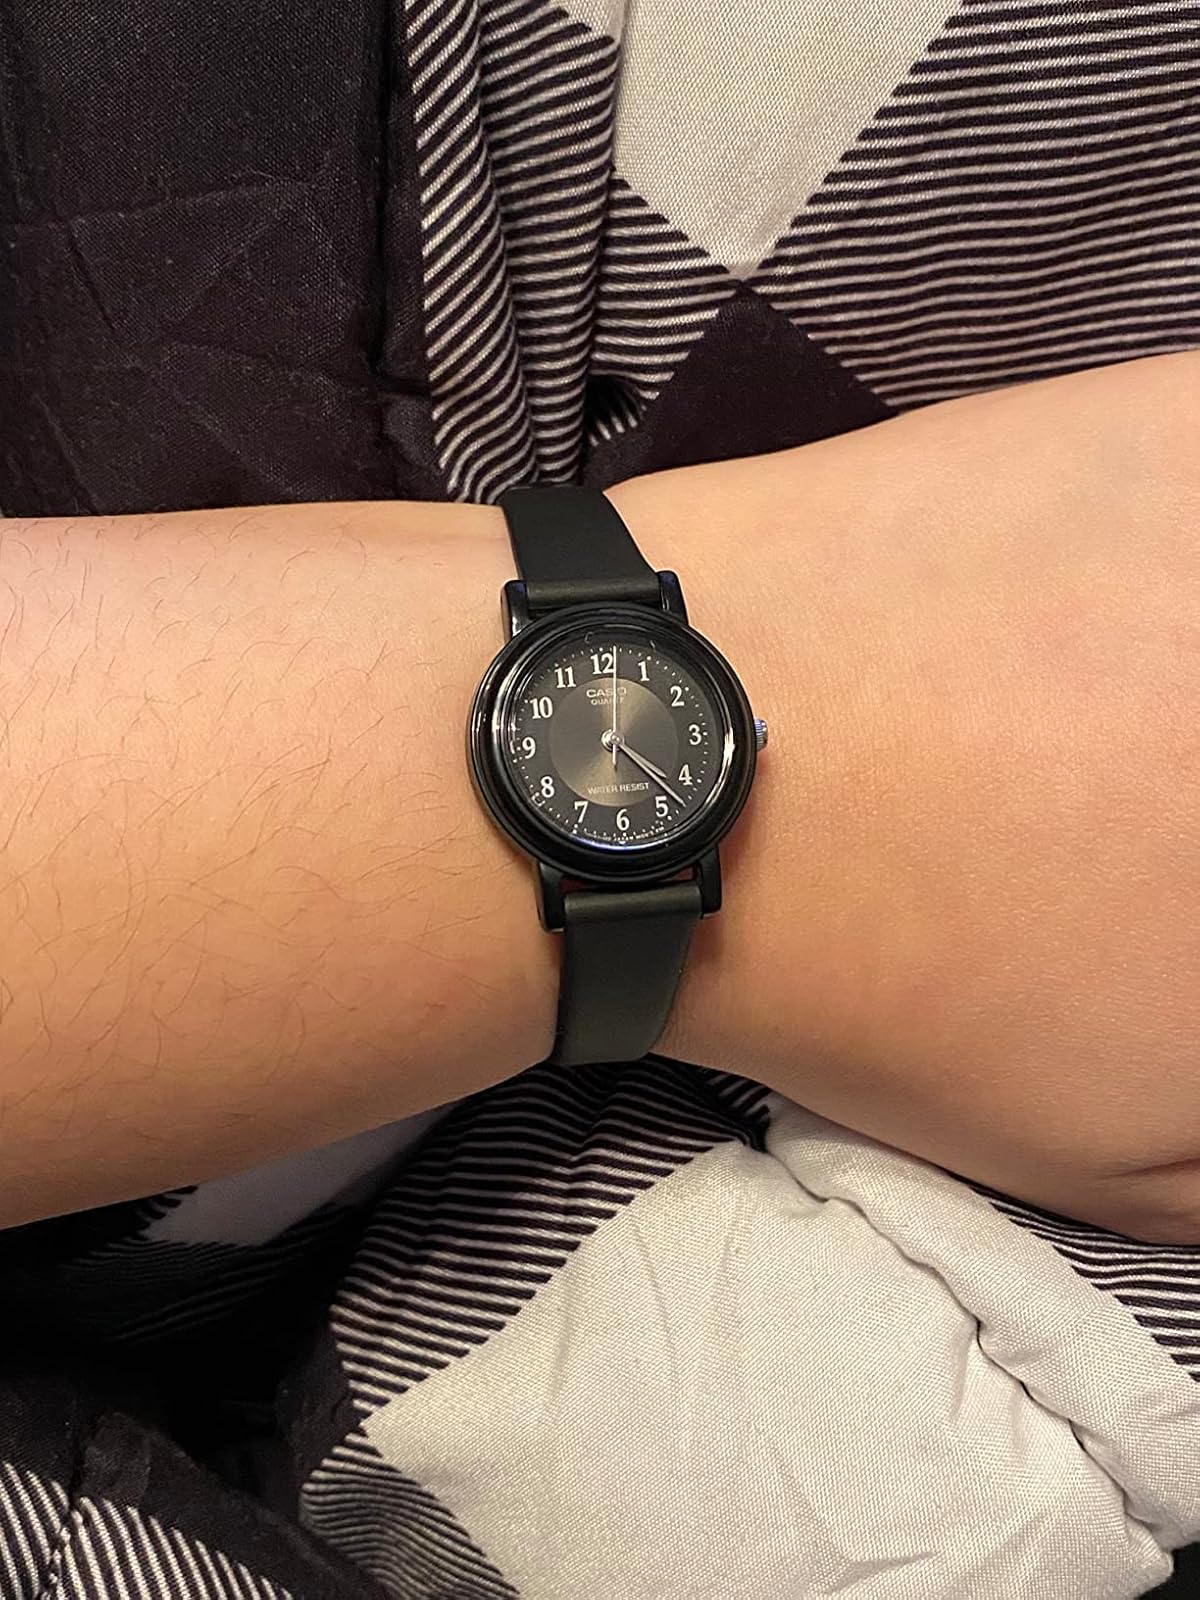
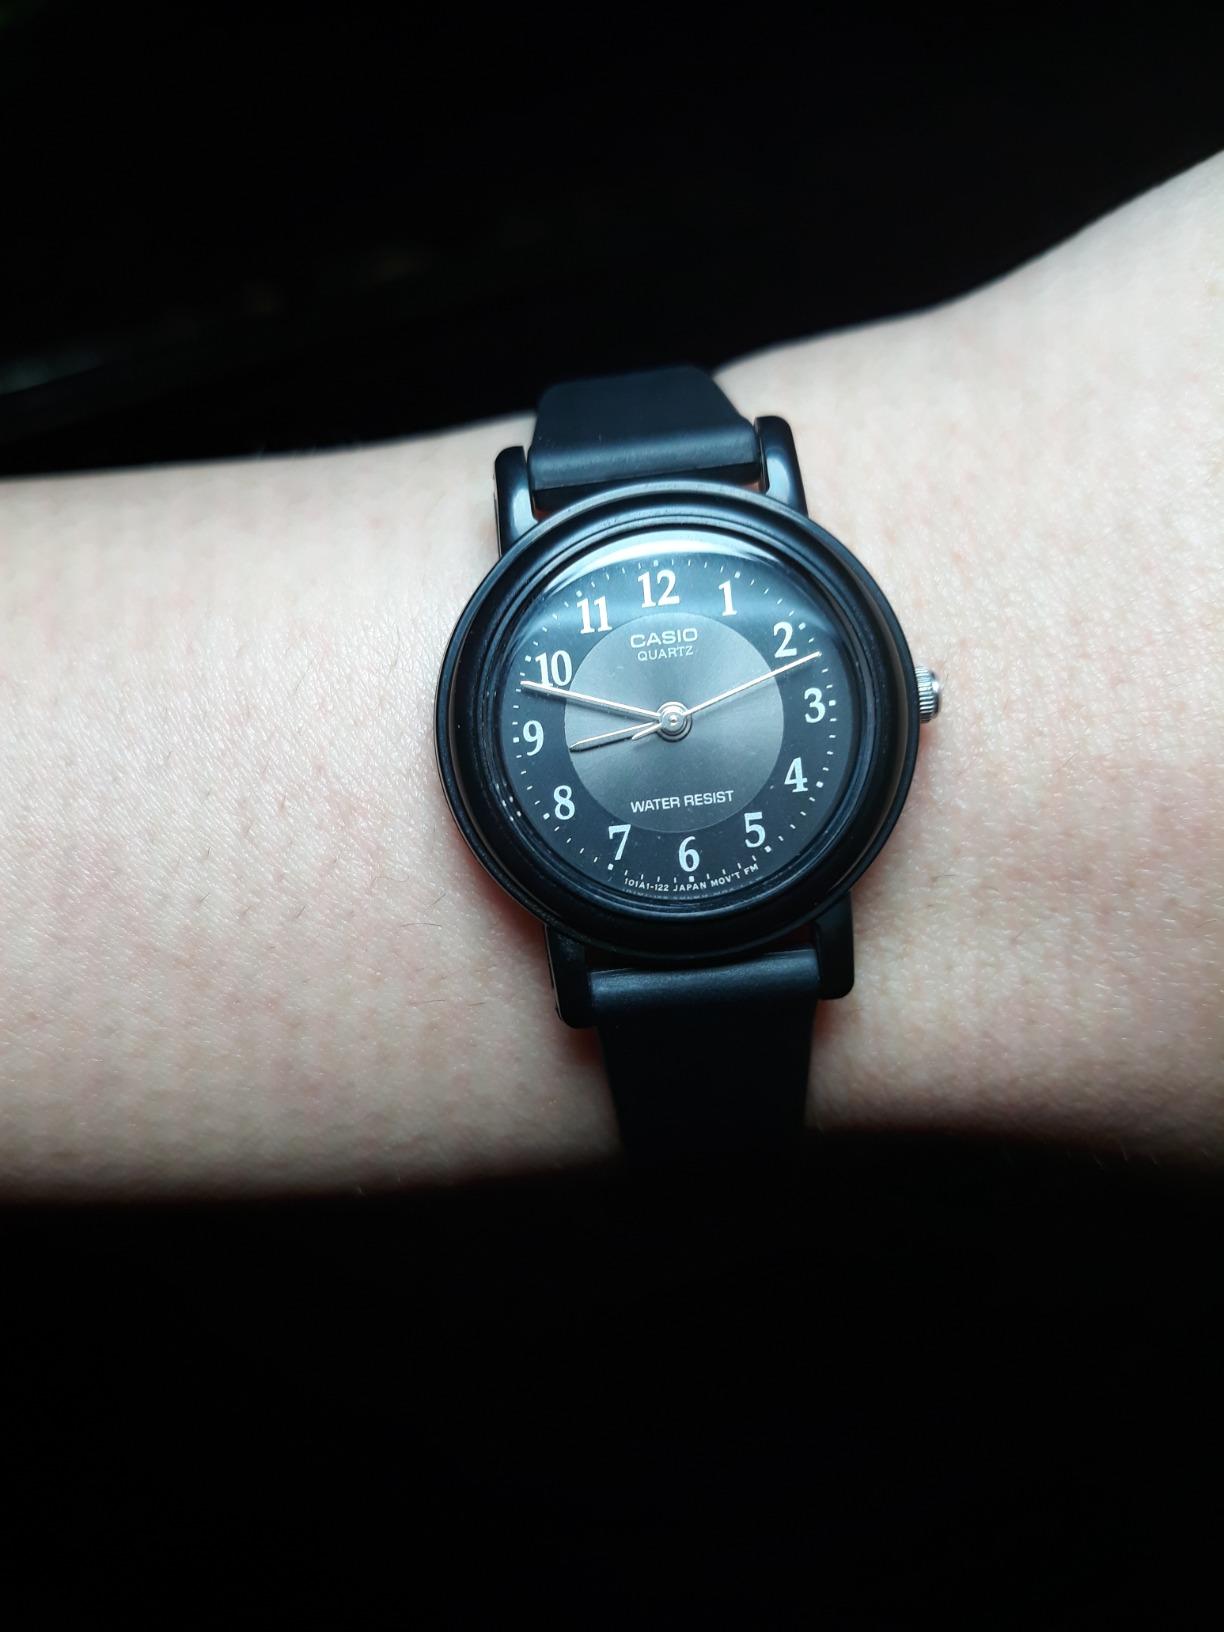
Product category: accessories_watch
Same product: yes